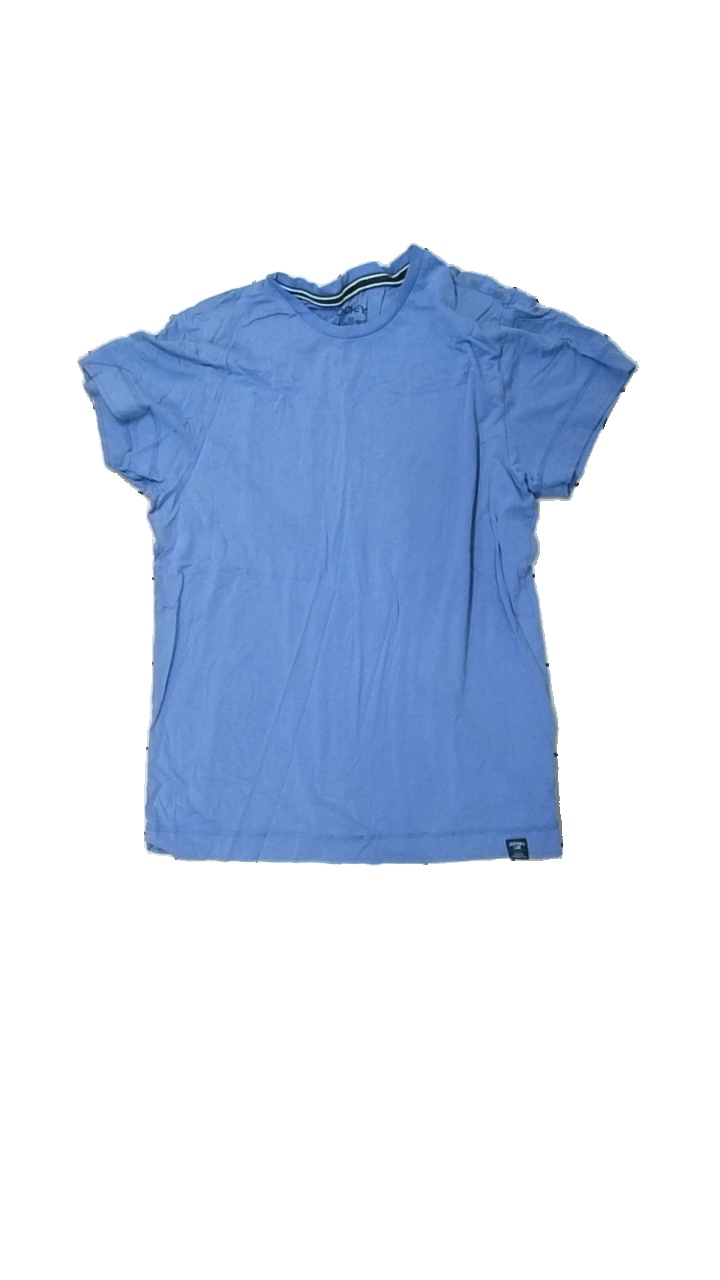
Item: T-shirt (Men)
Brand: Jockey Europe
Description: blå t-shirt
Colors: Blue
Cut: C-collar
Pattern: Logo print
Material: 62% bomull 38% viskos
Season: All
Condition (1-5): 2
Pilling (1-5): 1
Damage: nopprigt
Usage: Recycle
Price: <50